Gauri Ma

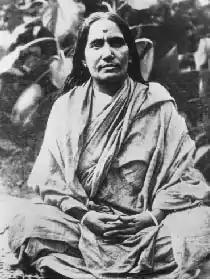
Sannyasini Gauri Ma, a monastic disciple of Ramakrishna, c. 1900

Gauri Ma (February 1857 Shibpur, Howrah, British India – 1 March 1938), born Mridani, was a prominent Indian disciple of Ramakrishna, companion of Sarada Devi and founder of Kolkata's Saradeswari Ashram.